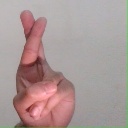
अक्षर: र